Hansjürgen Reinicke

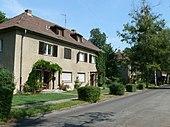
In Berlin 1943, Reinicke lived in the "Marinesiedlung" Berlin-Nikolassee, Marinesteig 11.

On 3 June 1942, the "Befehlshaber der Schlachtschiffe" was reorganized and renamed to "Befehlshaber der Kreuzer" (commander of the cruisers), now under the command of "Vizeadmiral" Oskar Kummetz. Here Reinicke continued to serve as the 1. "Admiralstabsoffizier". His next posting was then with the "Flottenkommando" (Fleet Command) (18 October 1942 – 17 February 1943) where he served as 1. "Admiralstabsoffizier" to the chief of staff "Konteradmiral" August Thiele. On 17 February 1943 he took over command of destroyer "Z28" from "Korvettenkapitän" Hans Erdmenger. The destroyer "Z28" was undergoing maintenance at the shipyard in Kiel during his command. Reinicke did not go on any war patrols with "Z28". One month later, on 11 March, he handed over the command of "Z28" to "Fregattenkapitän" Karl-Adolf Zenker and was appointed 1. "Admiralstabsoffizier" with Kampfgruppe Nordmeer, at the time under the command of "Admiral" Kummetz. In this position he was promoted to "Kapitän zur See" (Captain at Sea) on 1 April 1943.